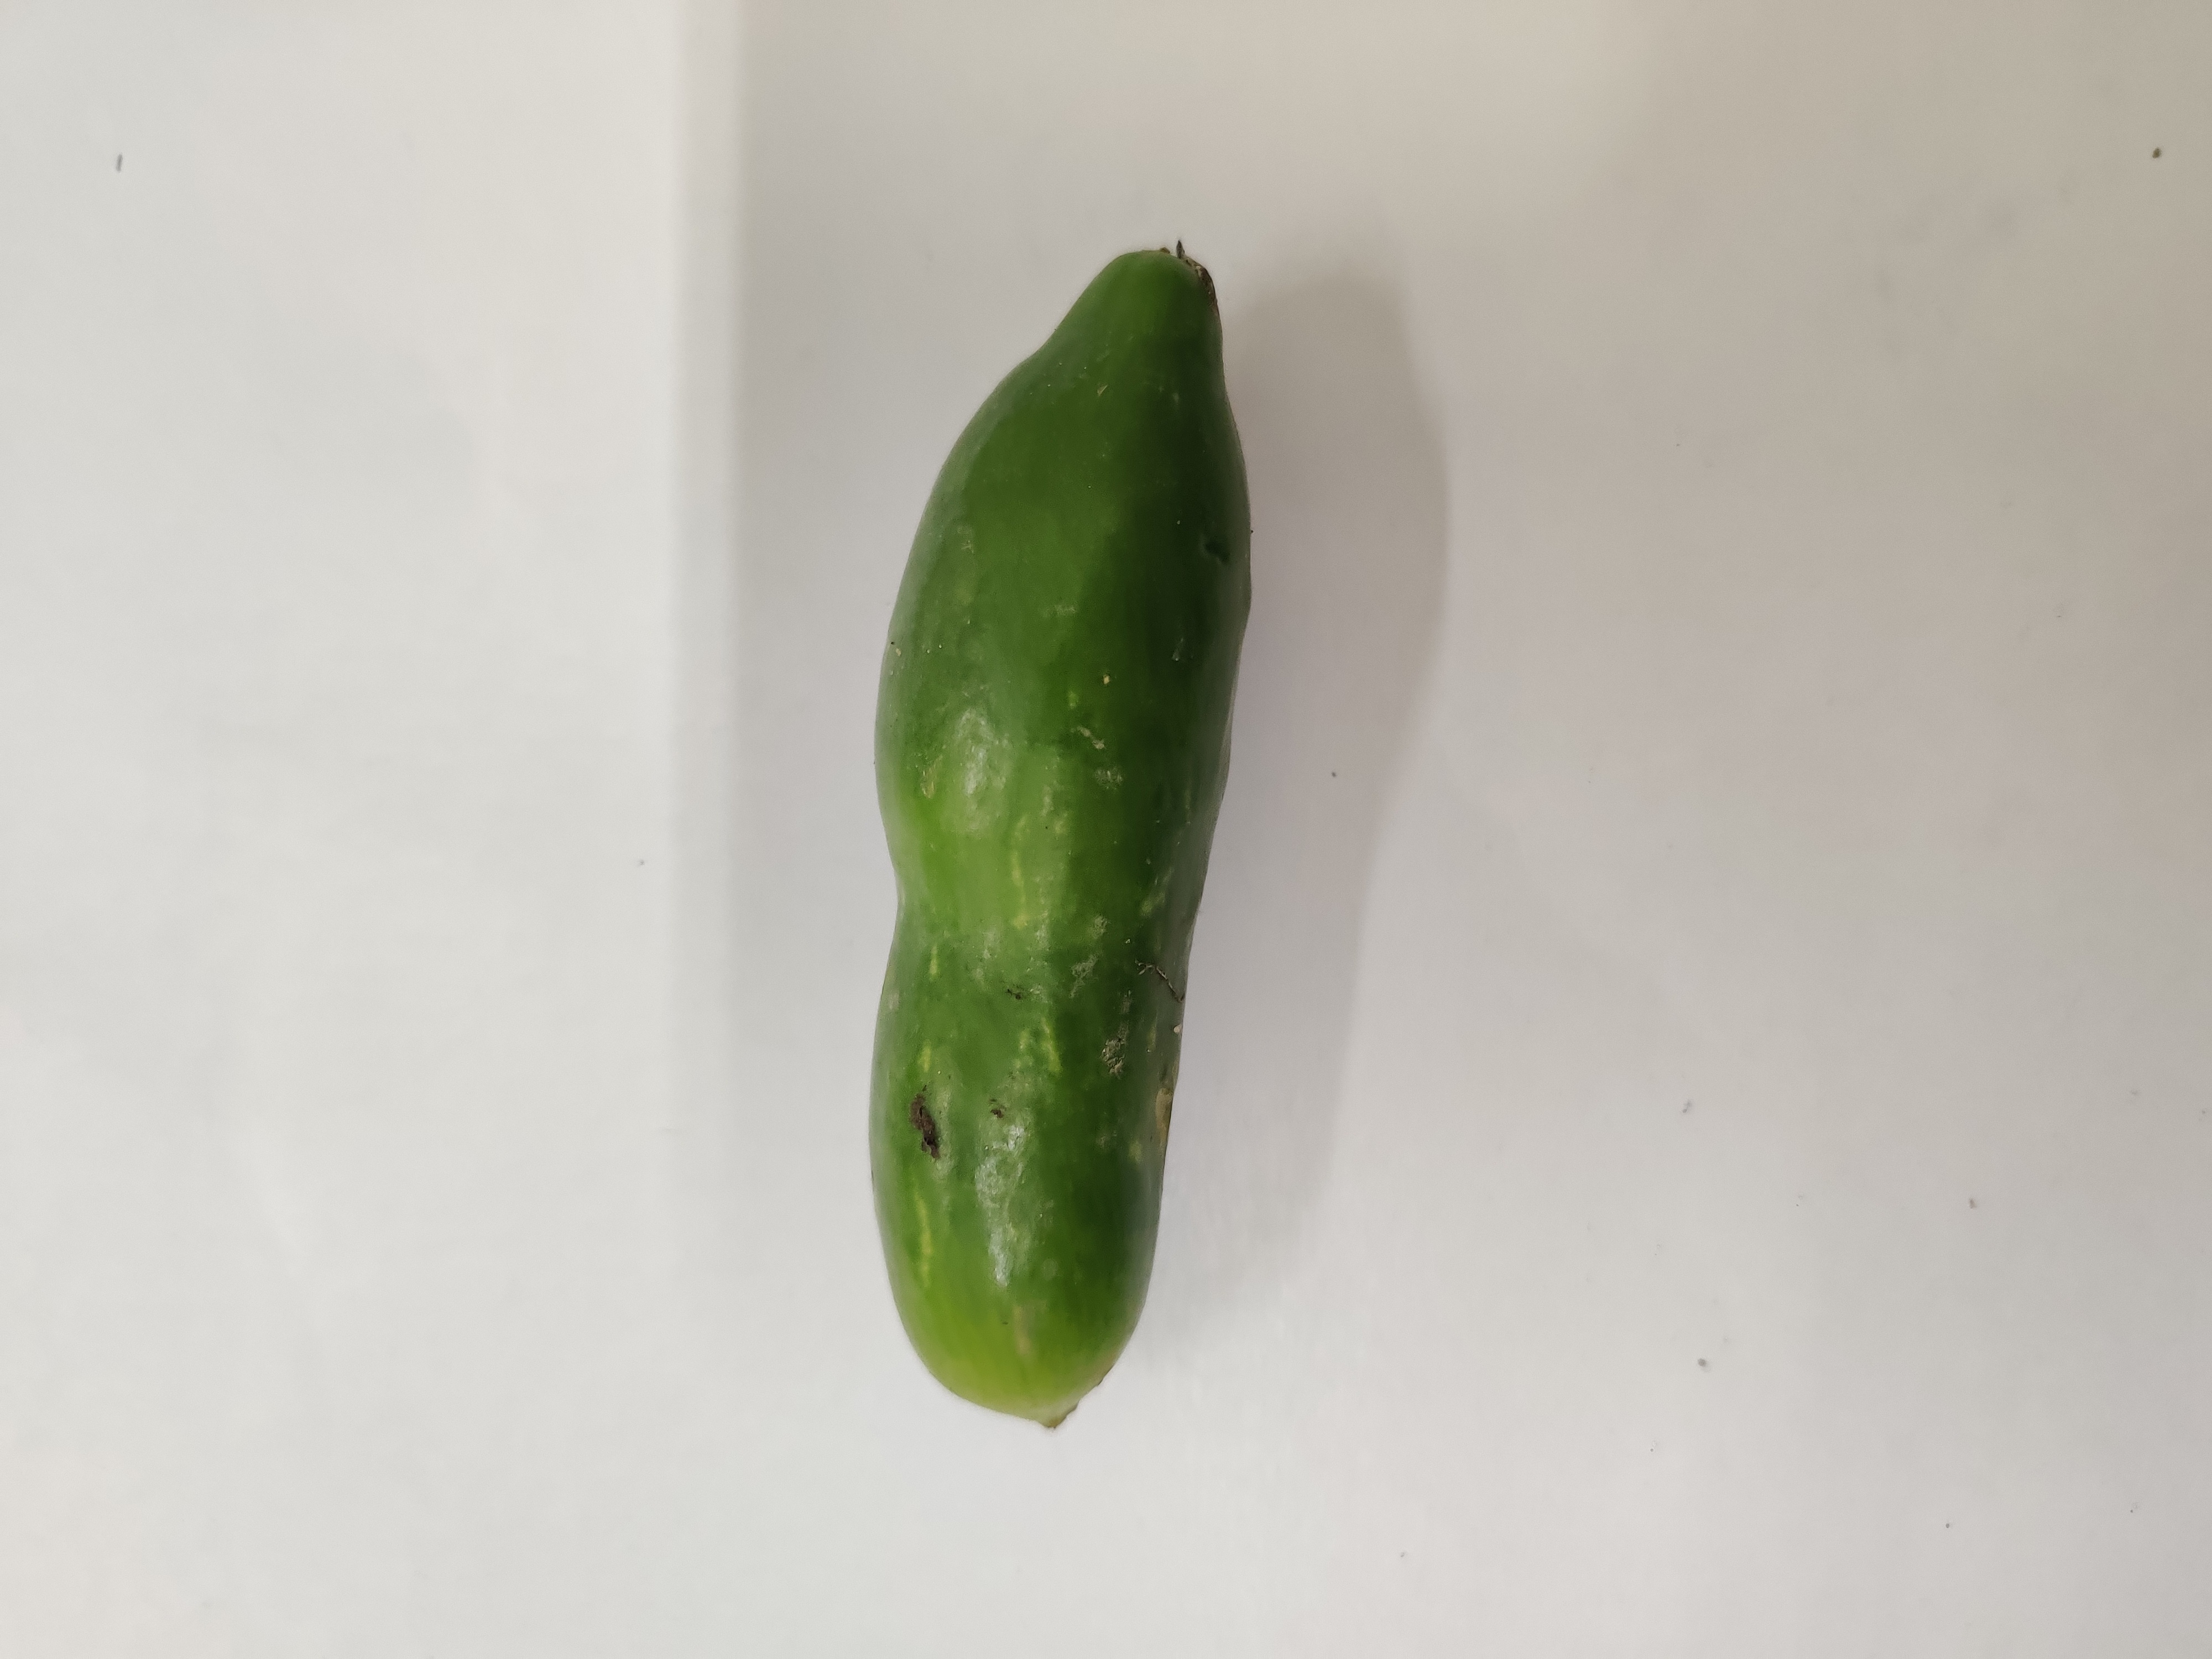
Crop: Ivy Gourd
Condition: Fresh